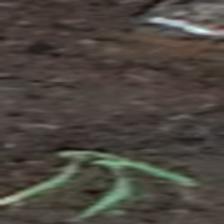
Label: single